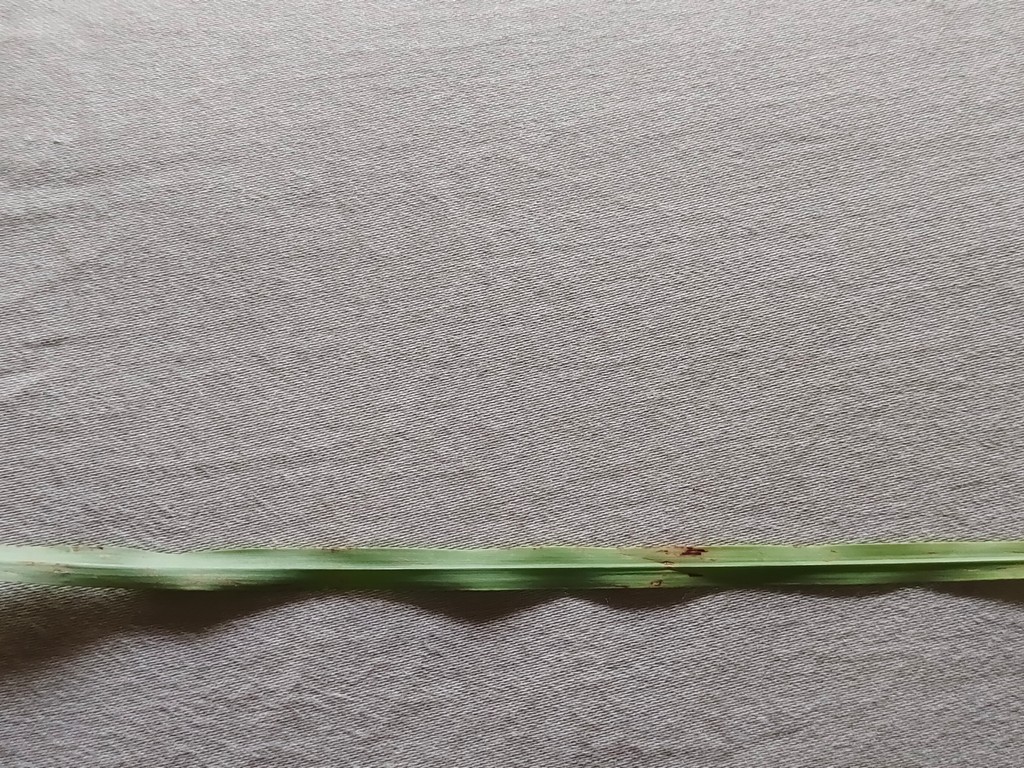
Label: Unhealthy